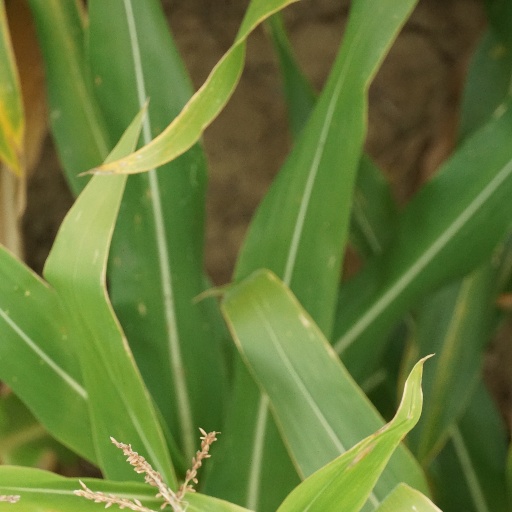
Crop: maize; corn